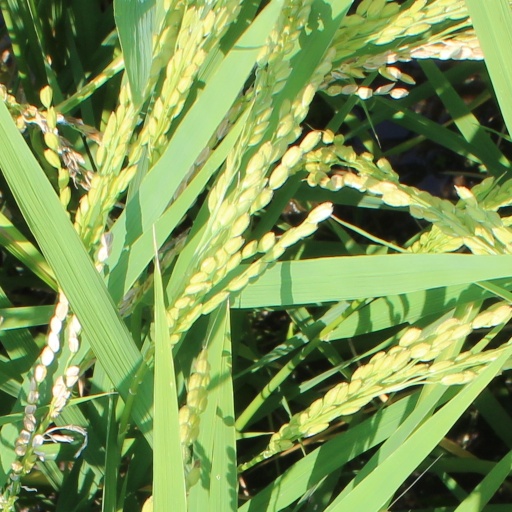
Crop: rice